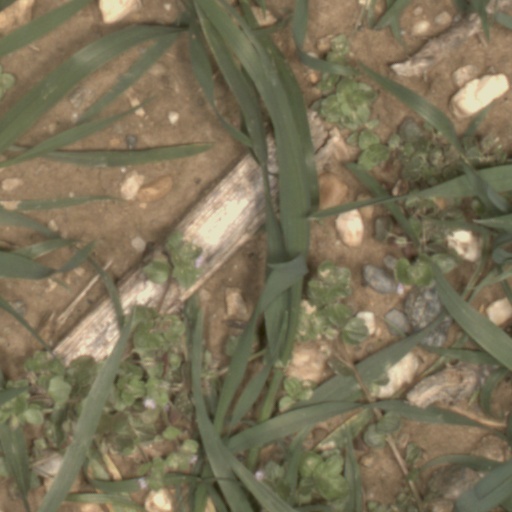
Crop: wheat